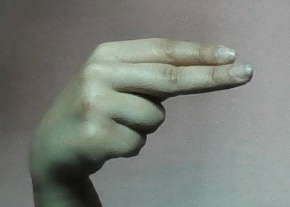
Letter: ain